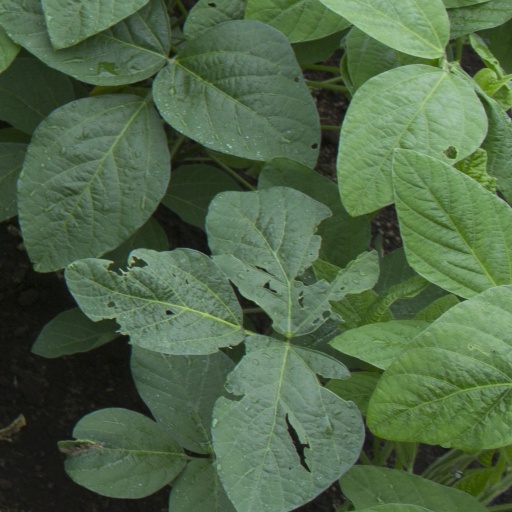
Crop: soybean